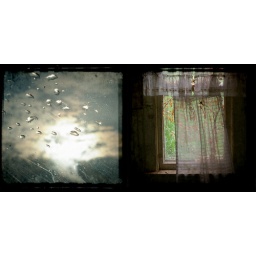
12. oh what a rainy day, I danced in the windows of an old home in celebration